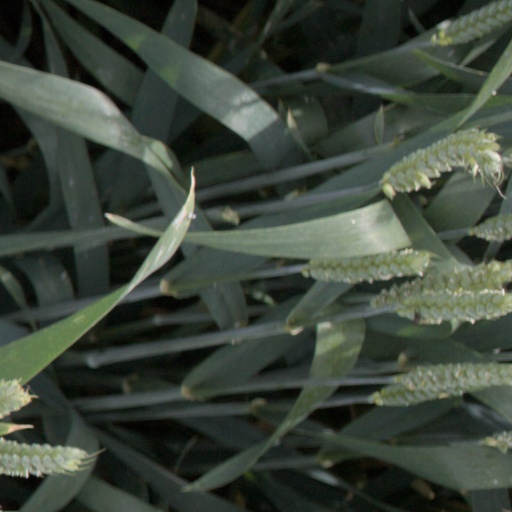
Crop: wheat